Pat McCrory

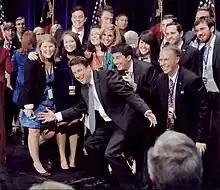
Pat McCrory celebrating his election victory

McCrory took office on January 5, 2013, the first Republican Governor of the state since James G. Martin left office on January 9, 1993. His swearing-in gave the Republicans complete control of state government for the first time since Reconstruction.